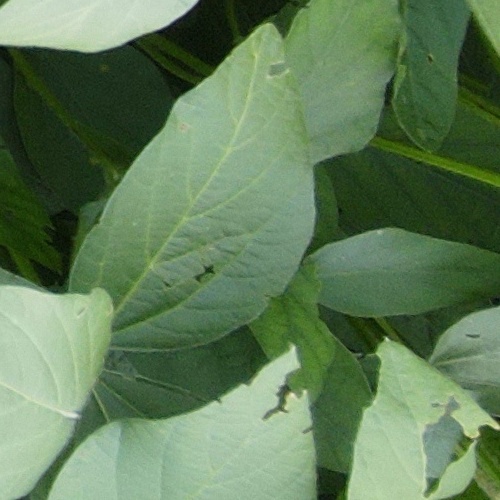
Label: Caterpillar